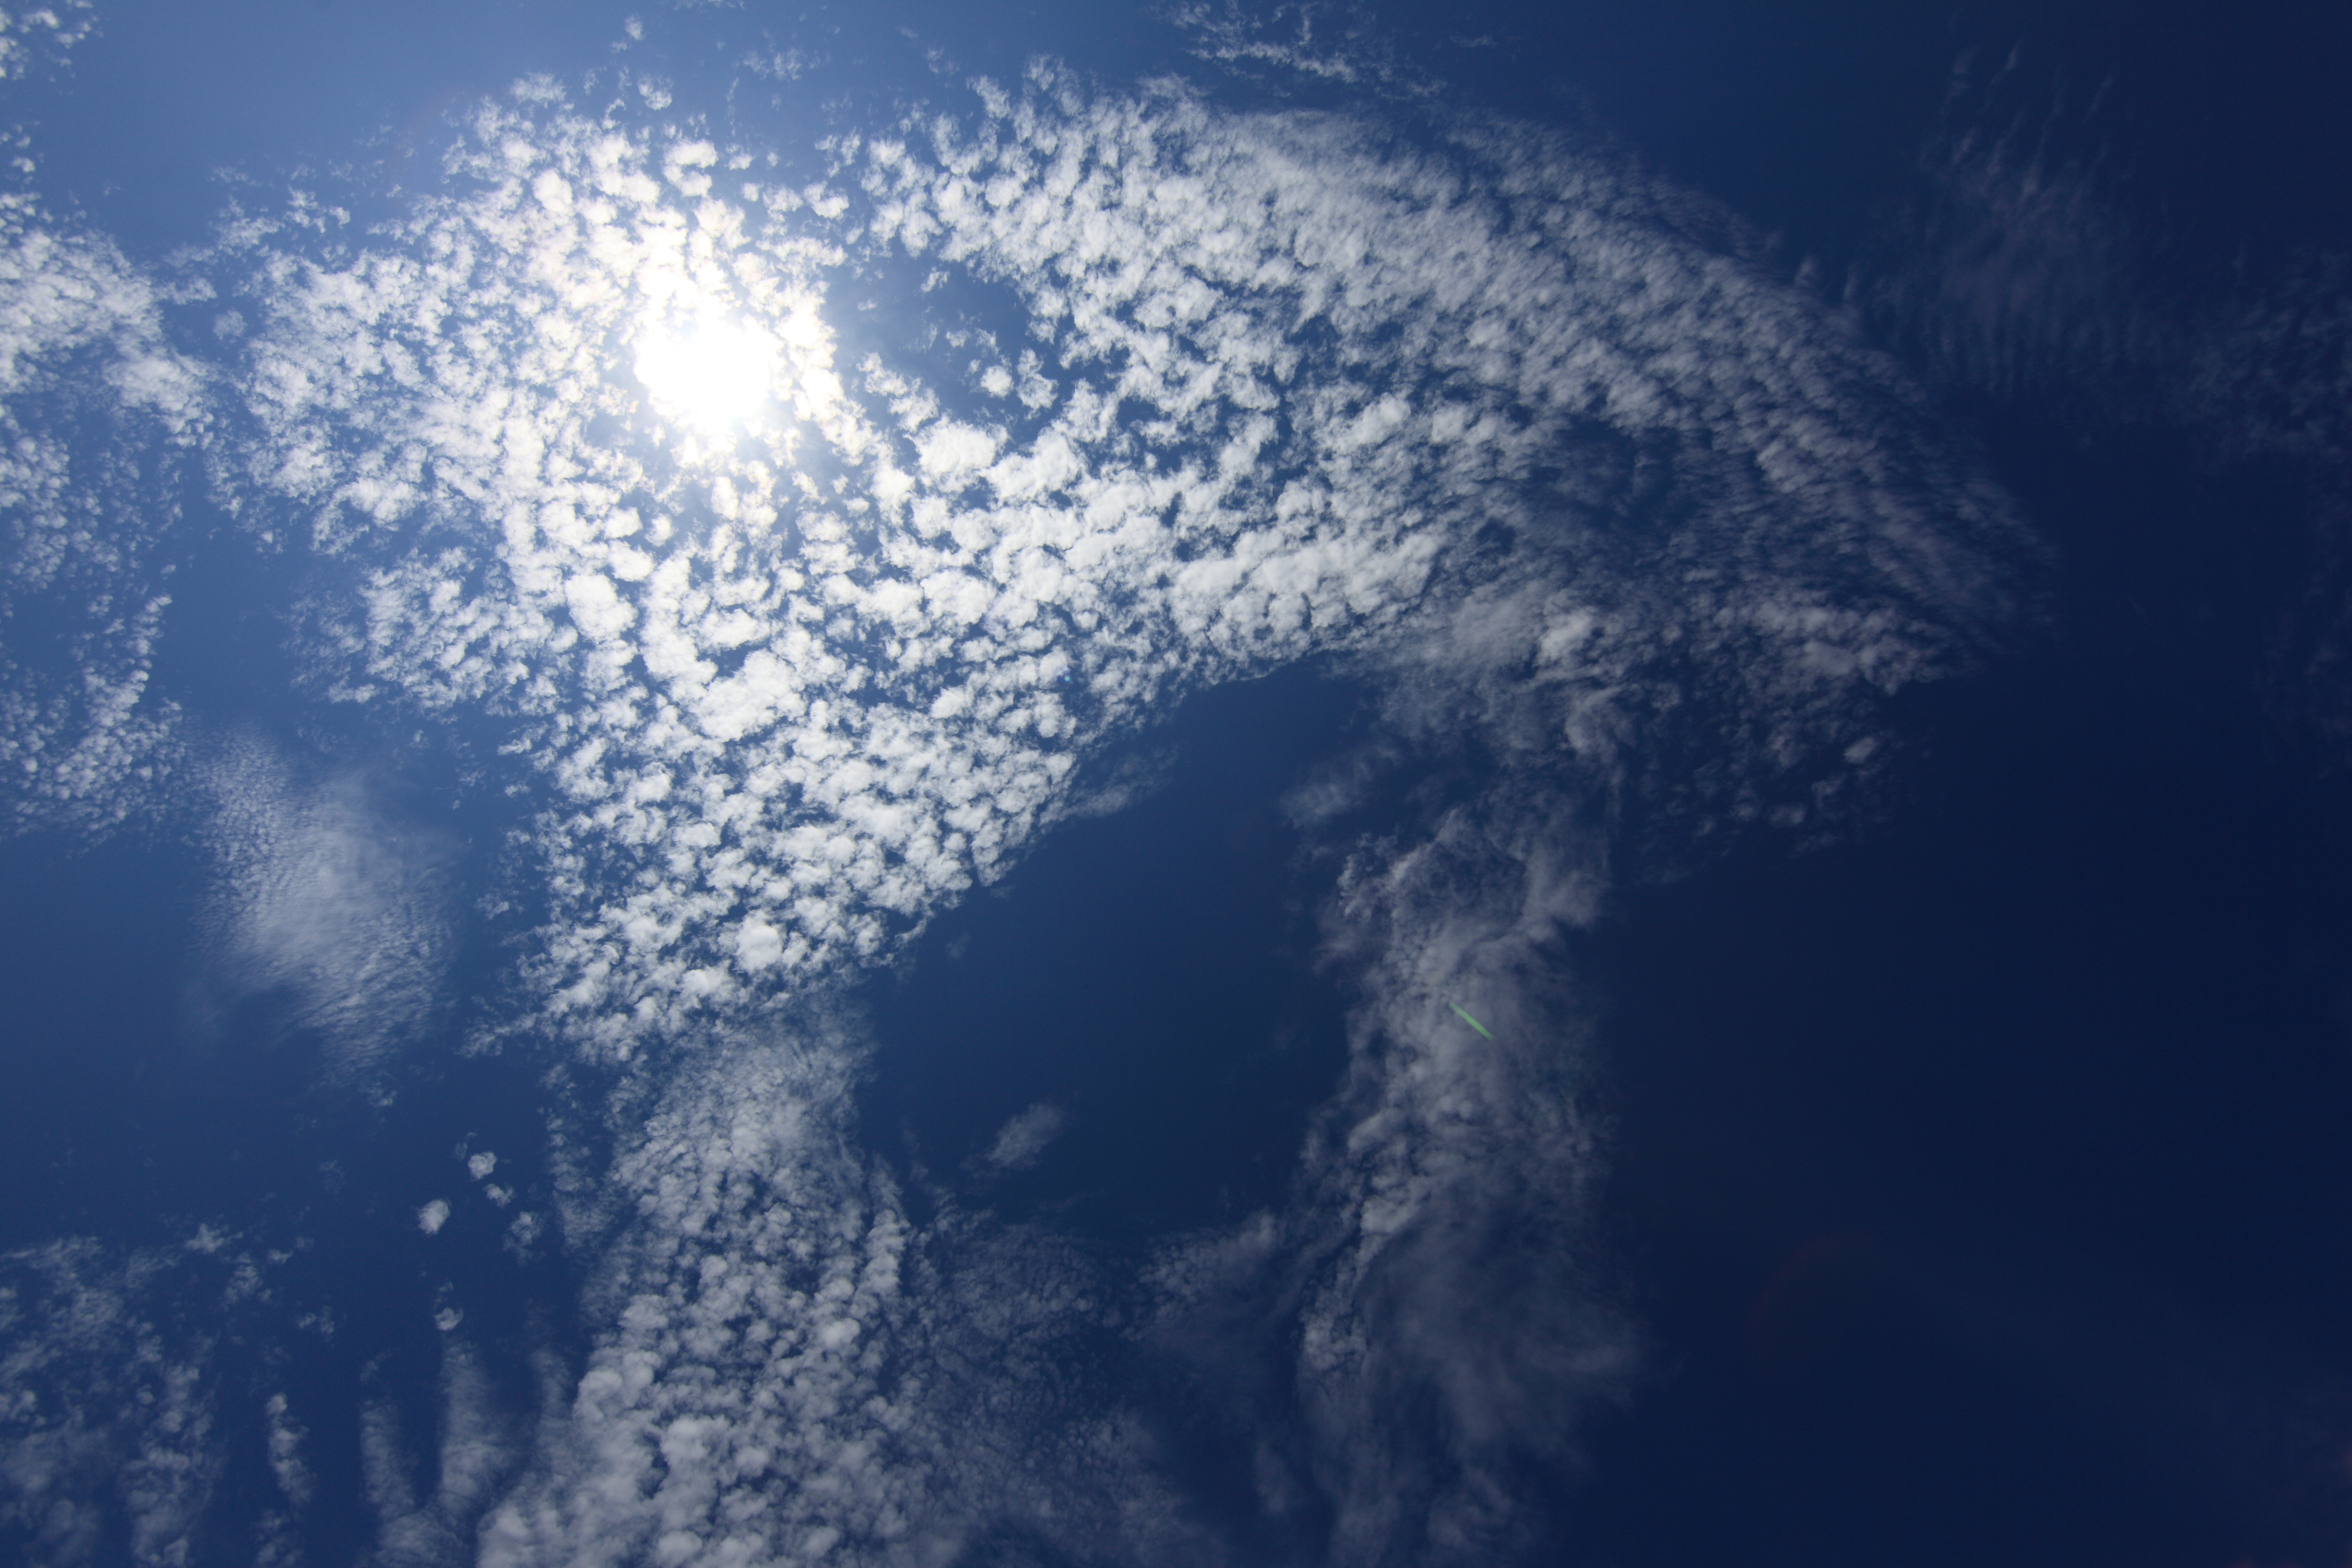
horizon, light, cloud, sky, sun, sunlight, wave, atmosphere, daytime, high, blue, clouds, 5d, hires, markii, hi, res, resolution, ibaraki, hitachi, hitachiseasidepark, meteorological phenomenon, atmospheric phenomenon, atmosphere of earth